Leonidio

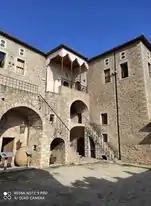
Yard and storage of Tsikalioti museum

The town of Leonidio, with a population of 3,826, emerges from a spectacular landscape, bound by two abrupt mountainsides enclosing the town from the north and south. The River Dafnon passes through the town, and its banks are linked with three bridges. The town is capital of the Tsakonia region, notable for its cultural and linguistic particularities, and the settlement itself offers striking and picturesque architecture; now a protected architectural site, there are very strict regulations for building within the town's limits.